Answer in natural language. Consider the 3D positions of the objects in the scene and not just the 2D positions in the image. Is the centerpoint of  brown top white leg dining table at a higher height than wall paint? Choose between the following options: no or yes
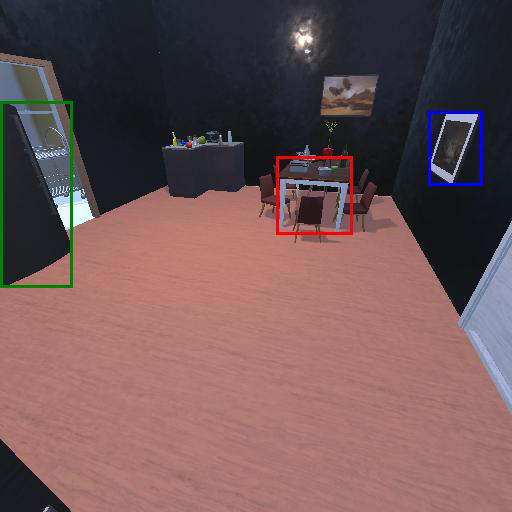
<answer>no</answer>